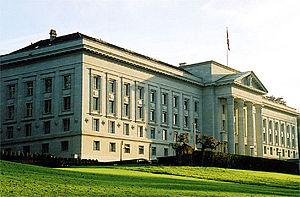
Tribunal fédéral (Suisse)